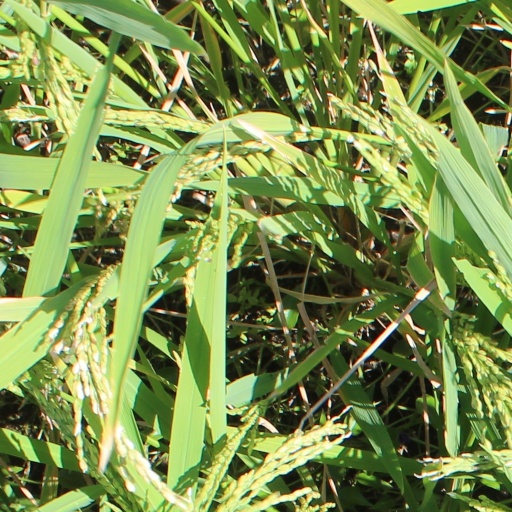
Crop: rice